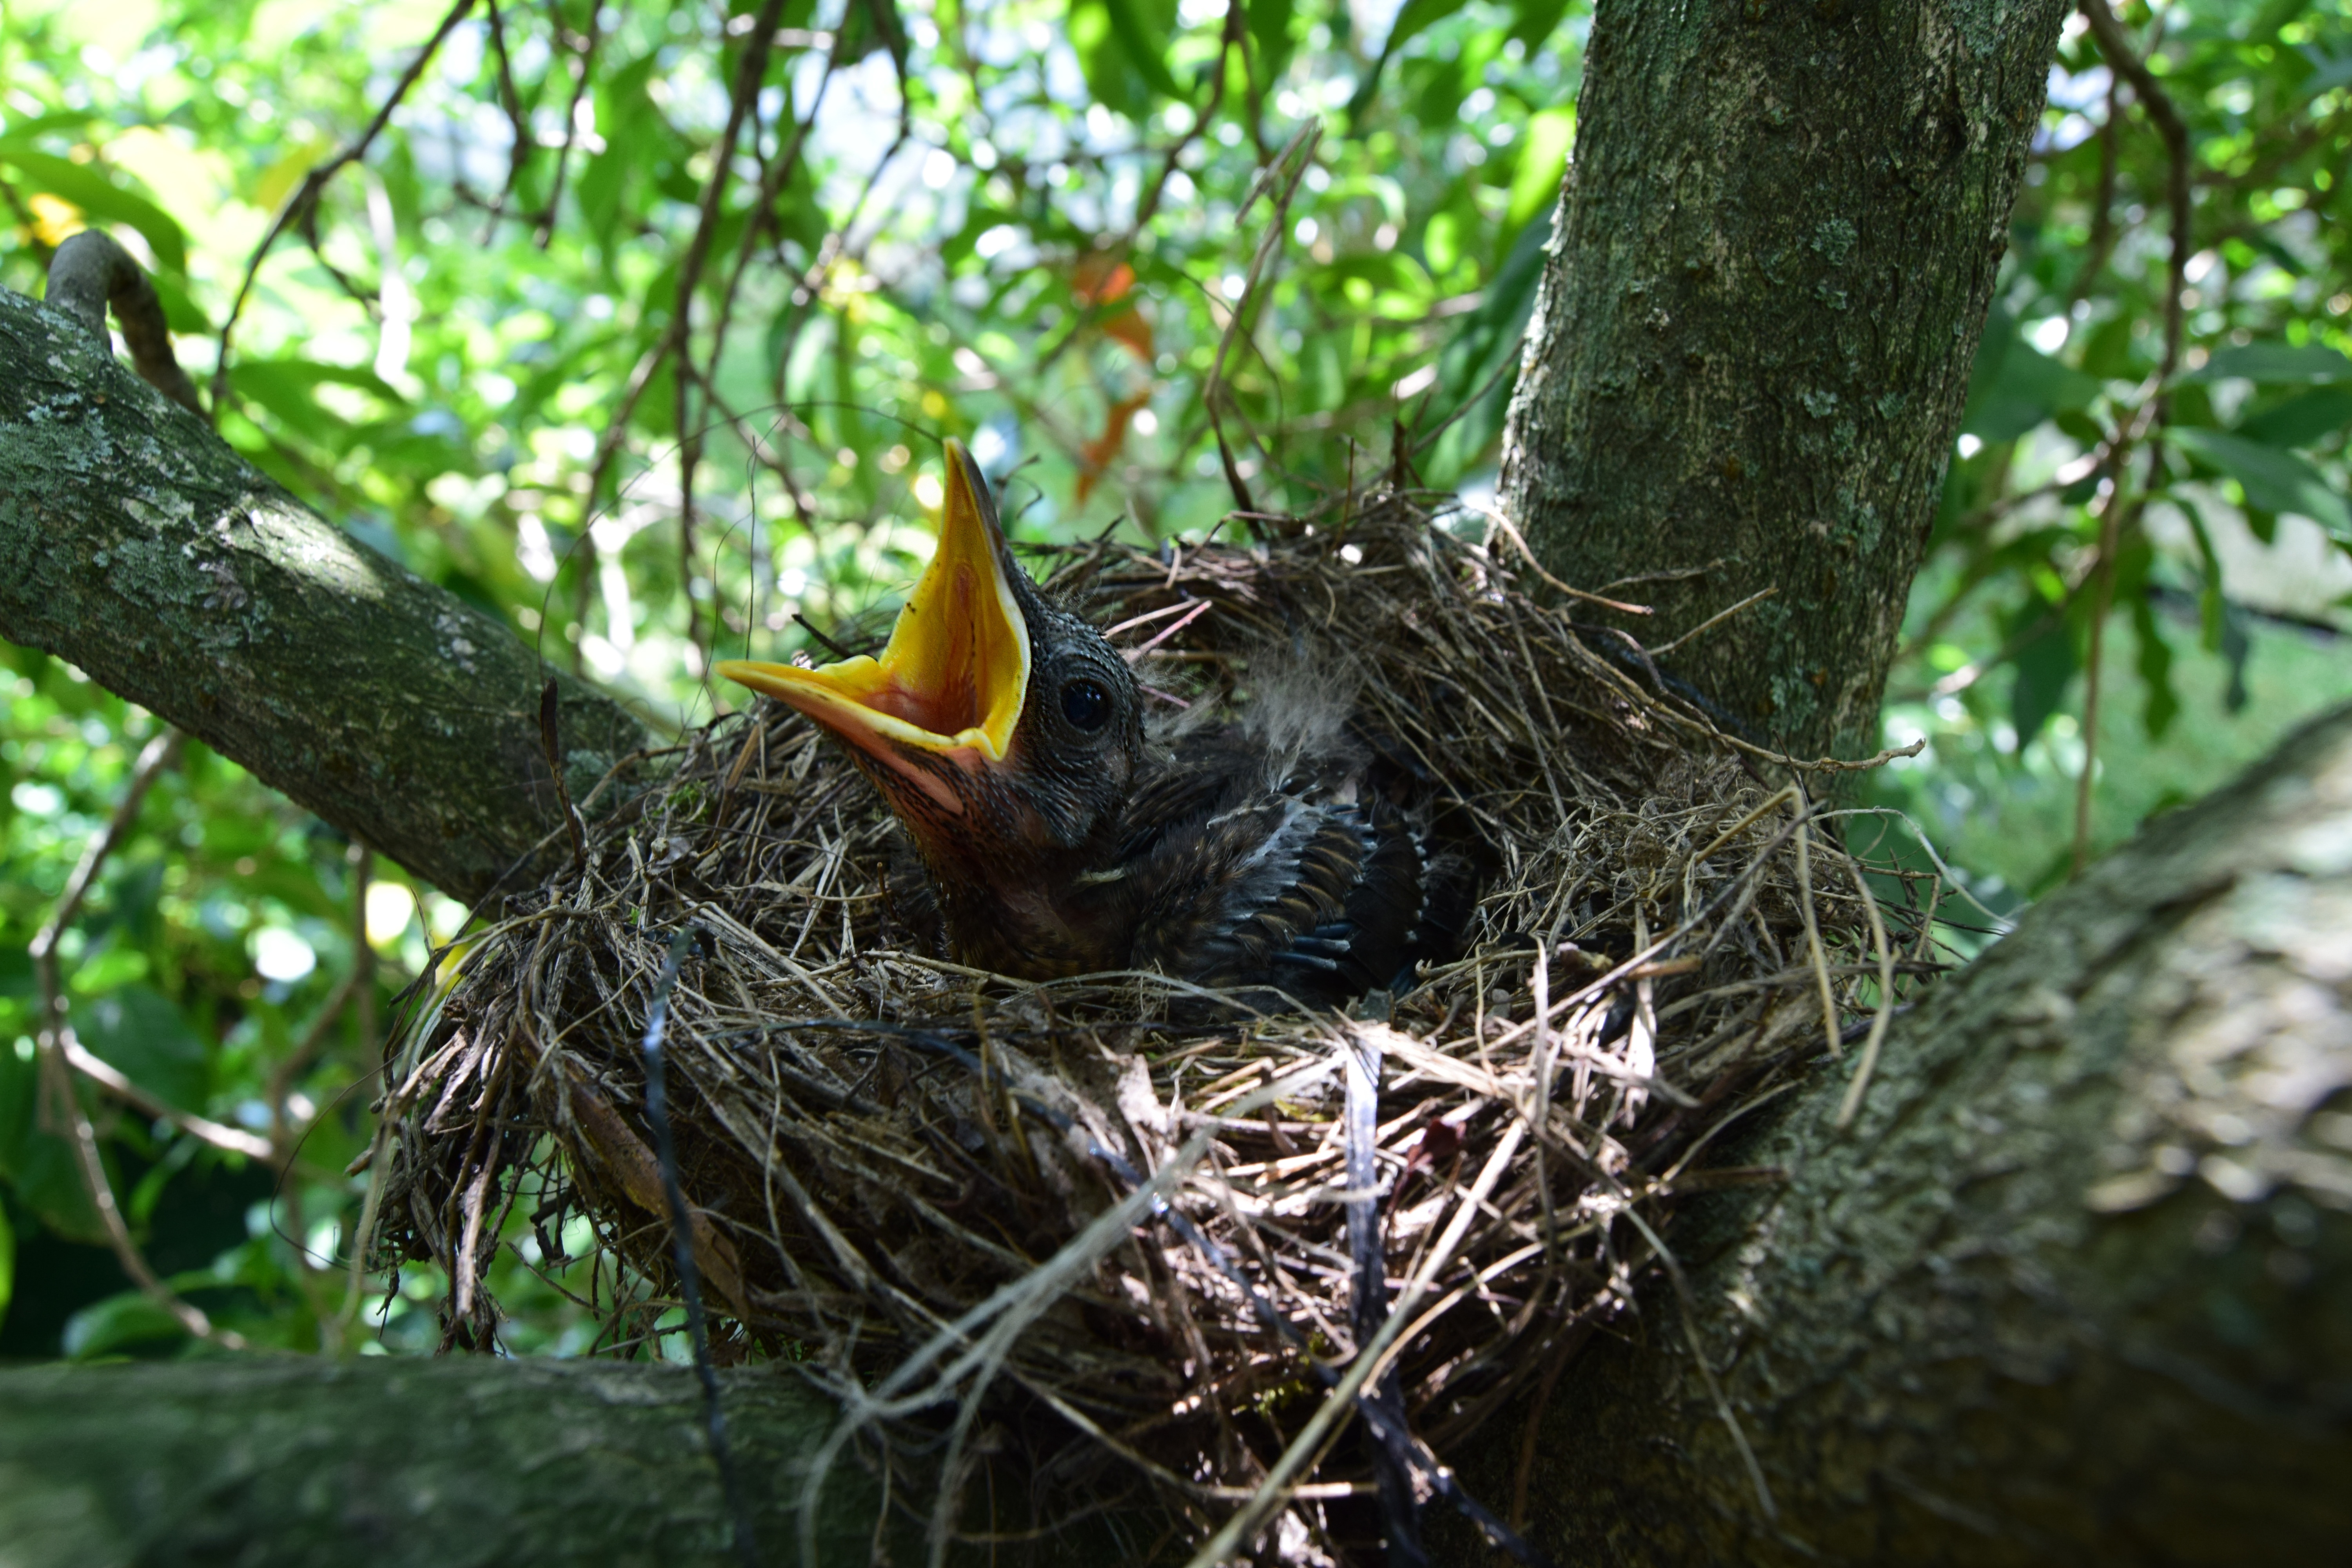
branch, bird, wildlife, jungle, beak, fauna, rainforest, bird nest, nest, blackbird, old world flycatcher, perching bird